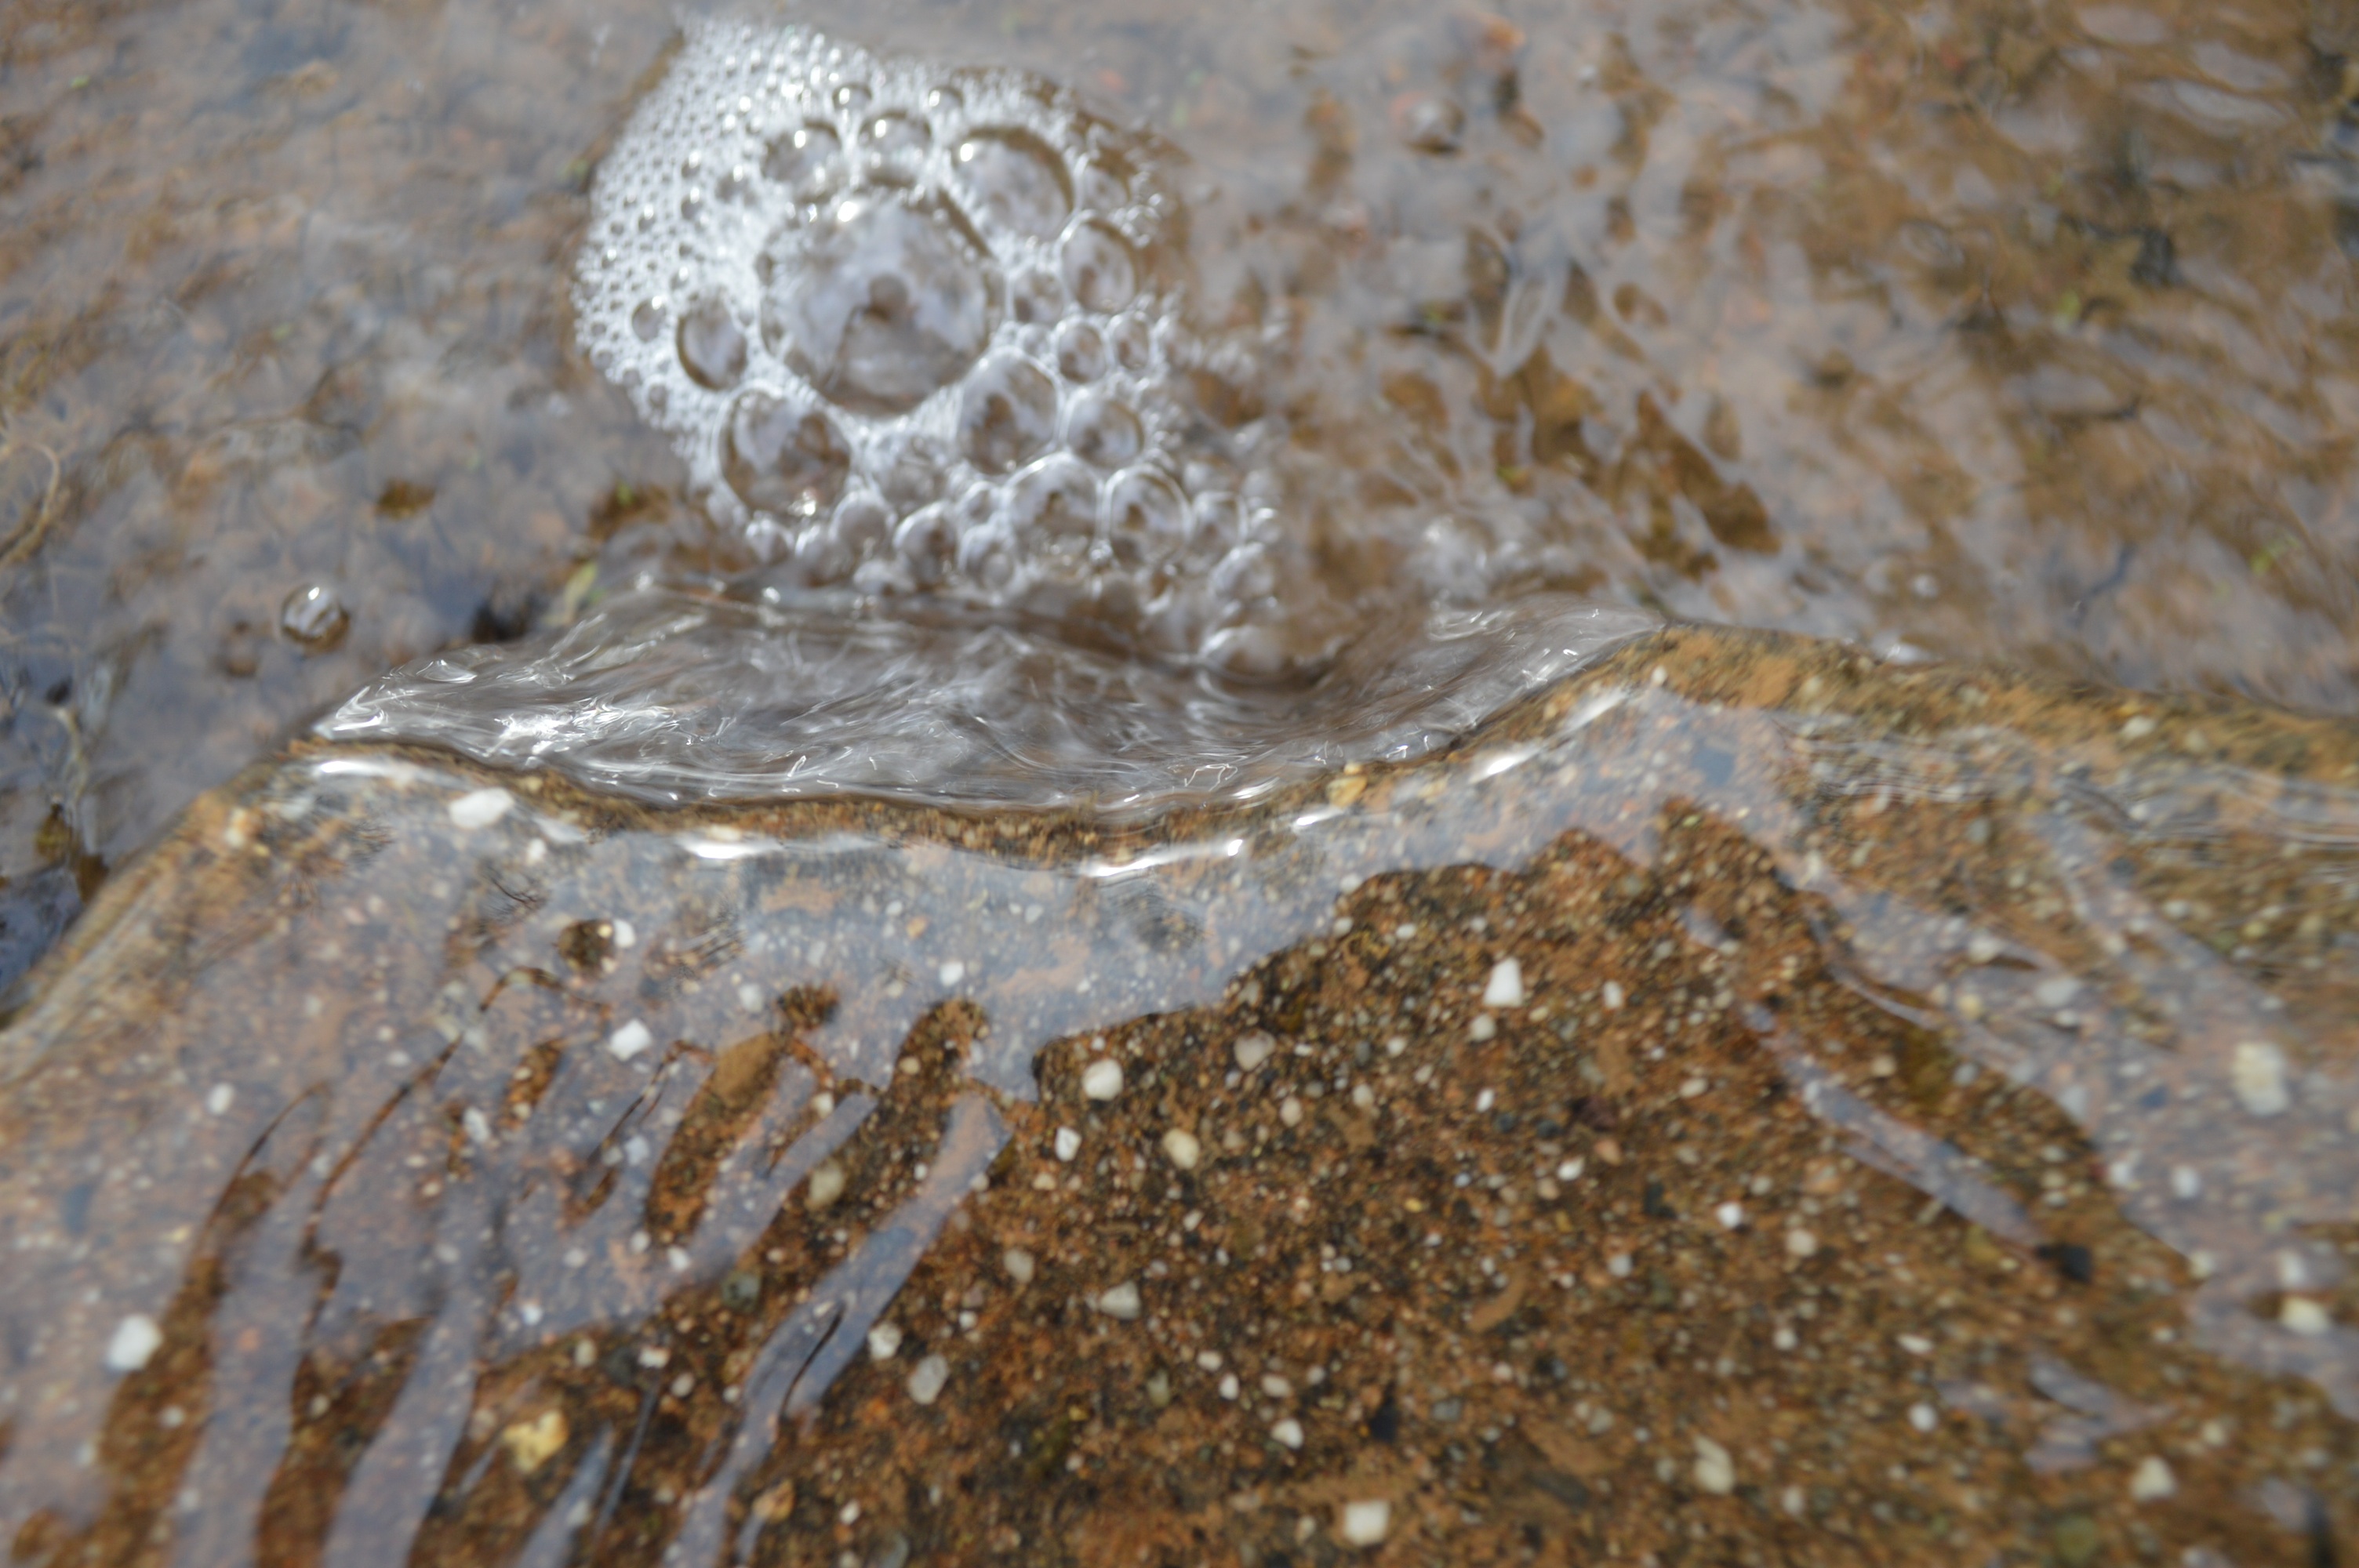
sand, rock, wildlife, fauna, material, invertebrate, geology, macro photography